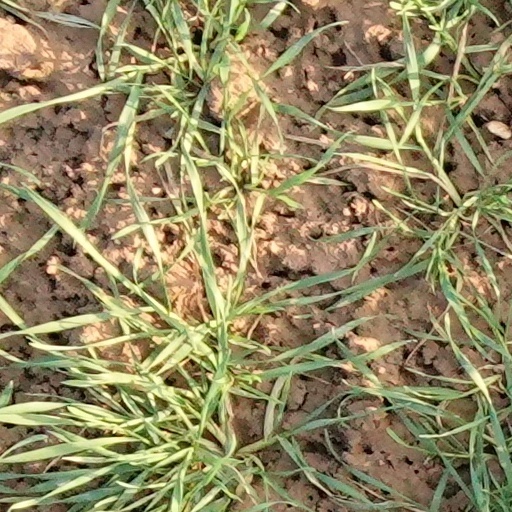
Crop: wheat